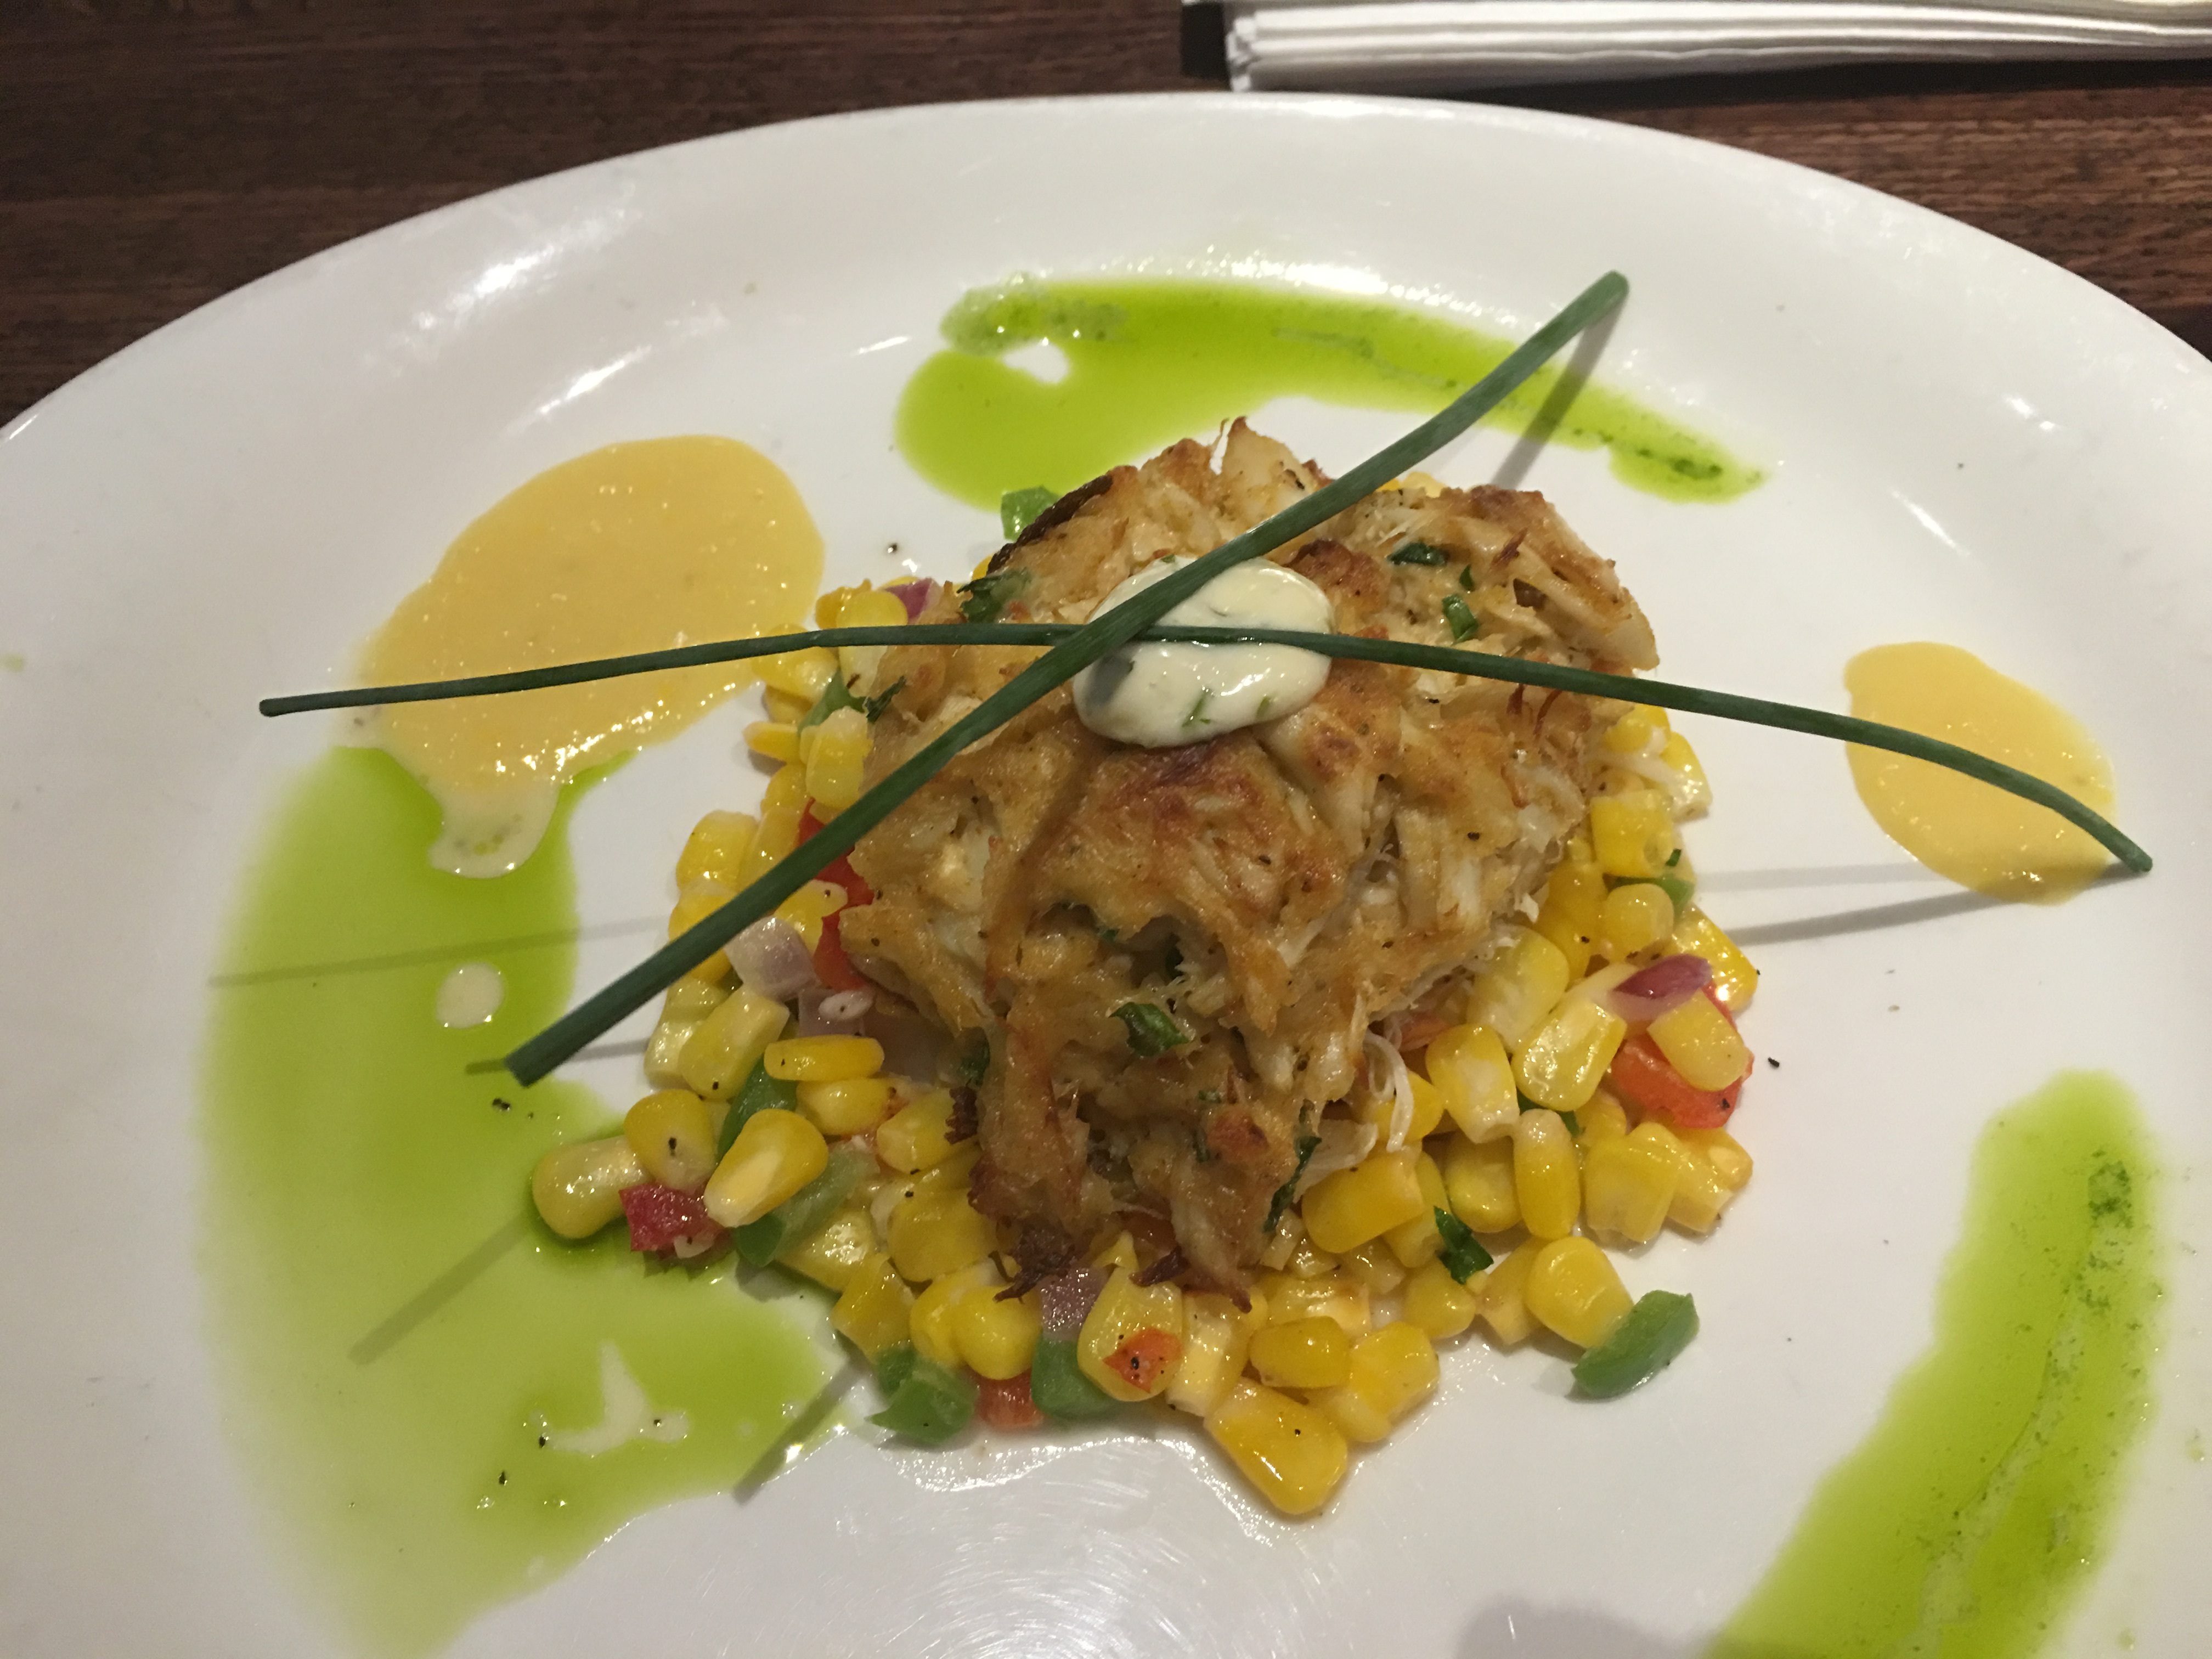
dish, meal, food, cooking, produce, vegetable, corn, lunch, cuisine, dinner, risotto, mais, italian food, crab cakes, crab meat, souse, european food